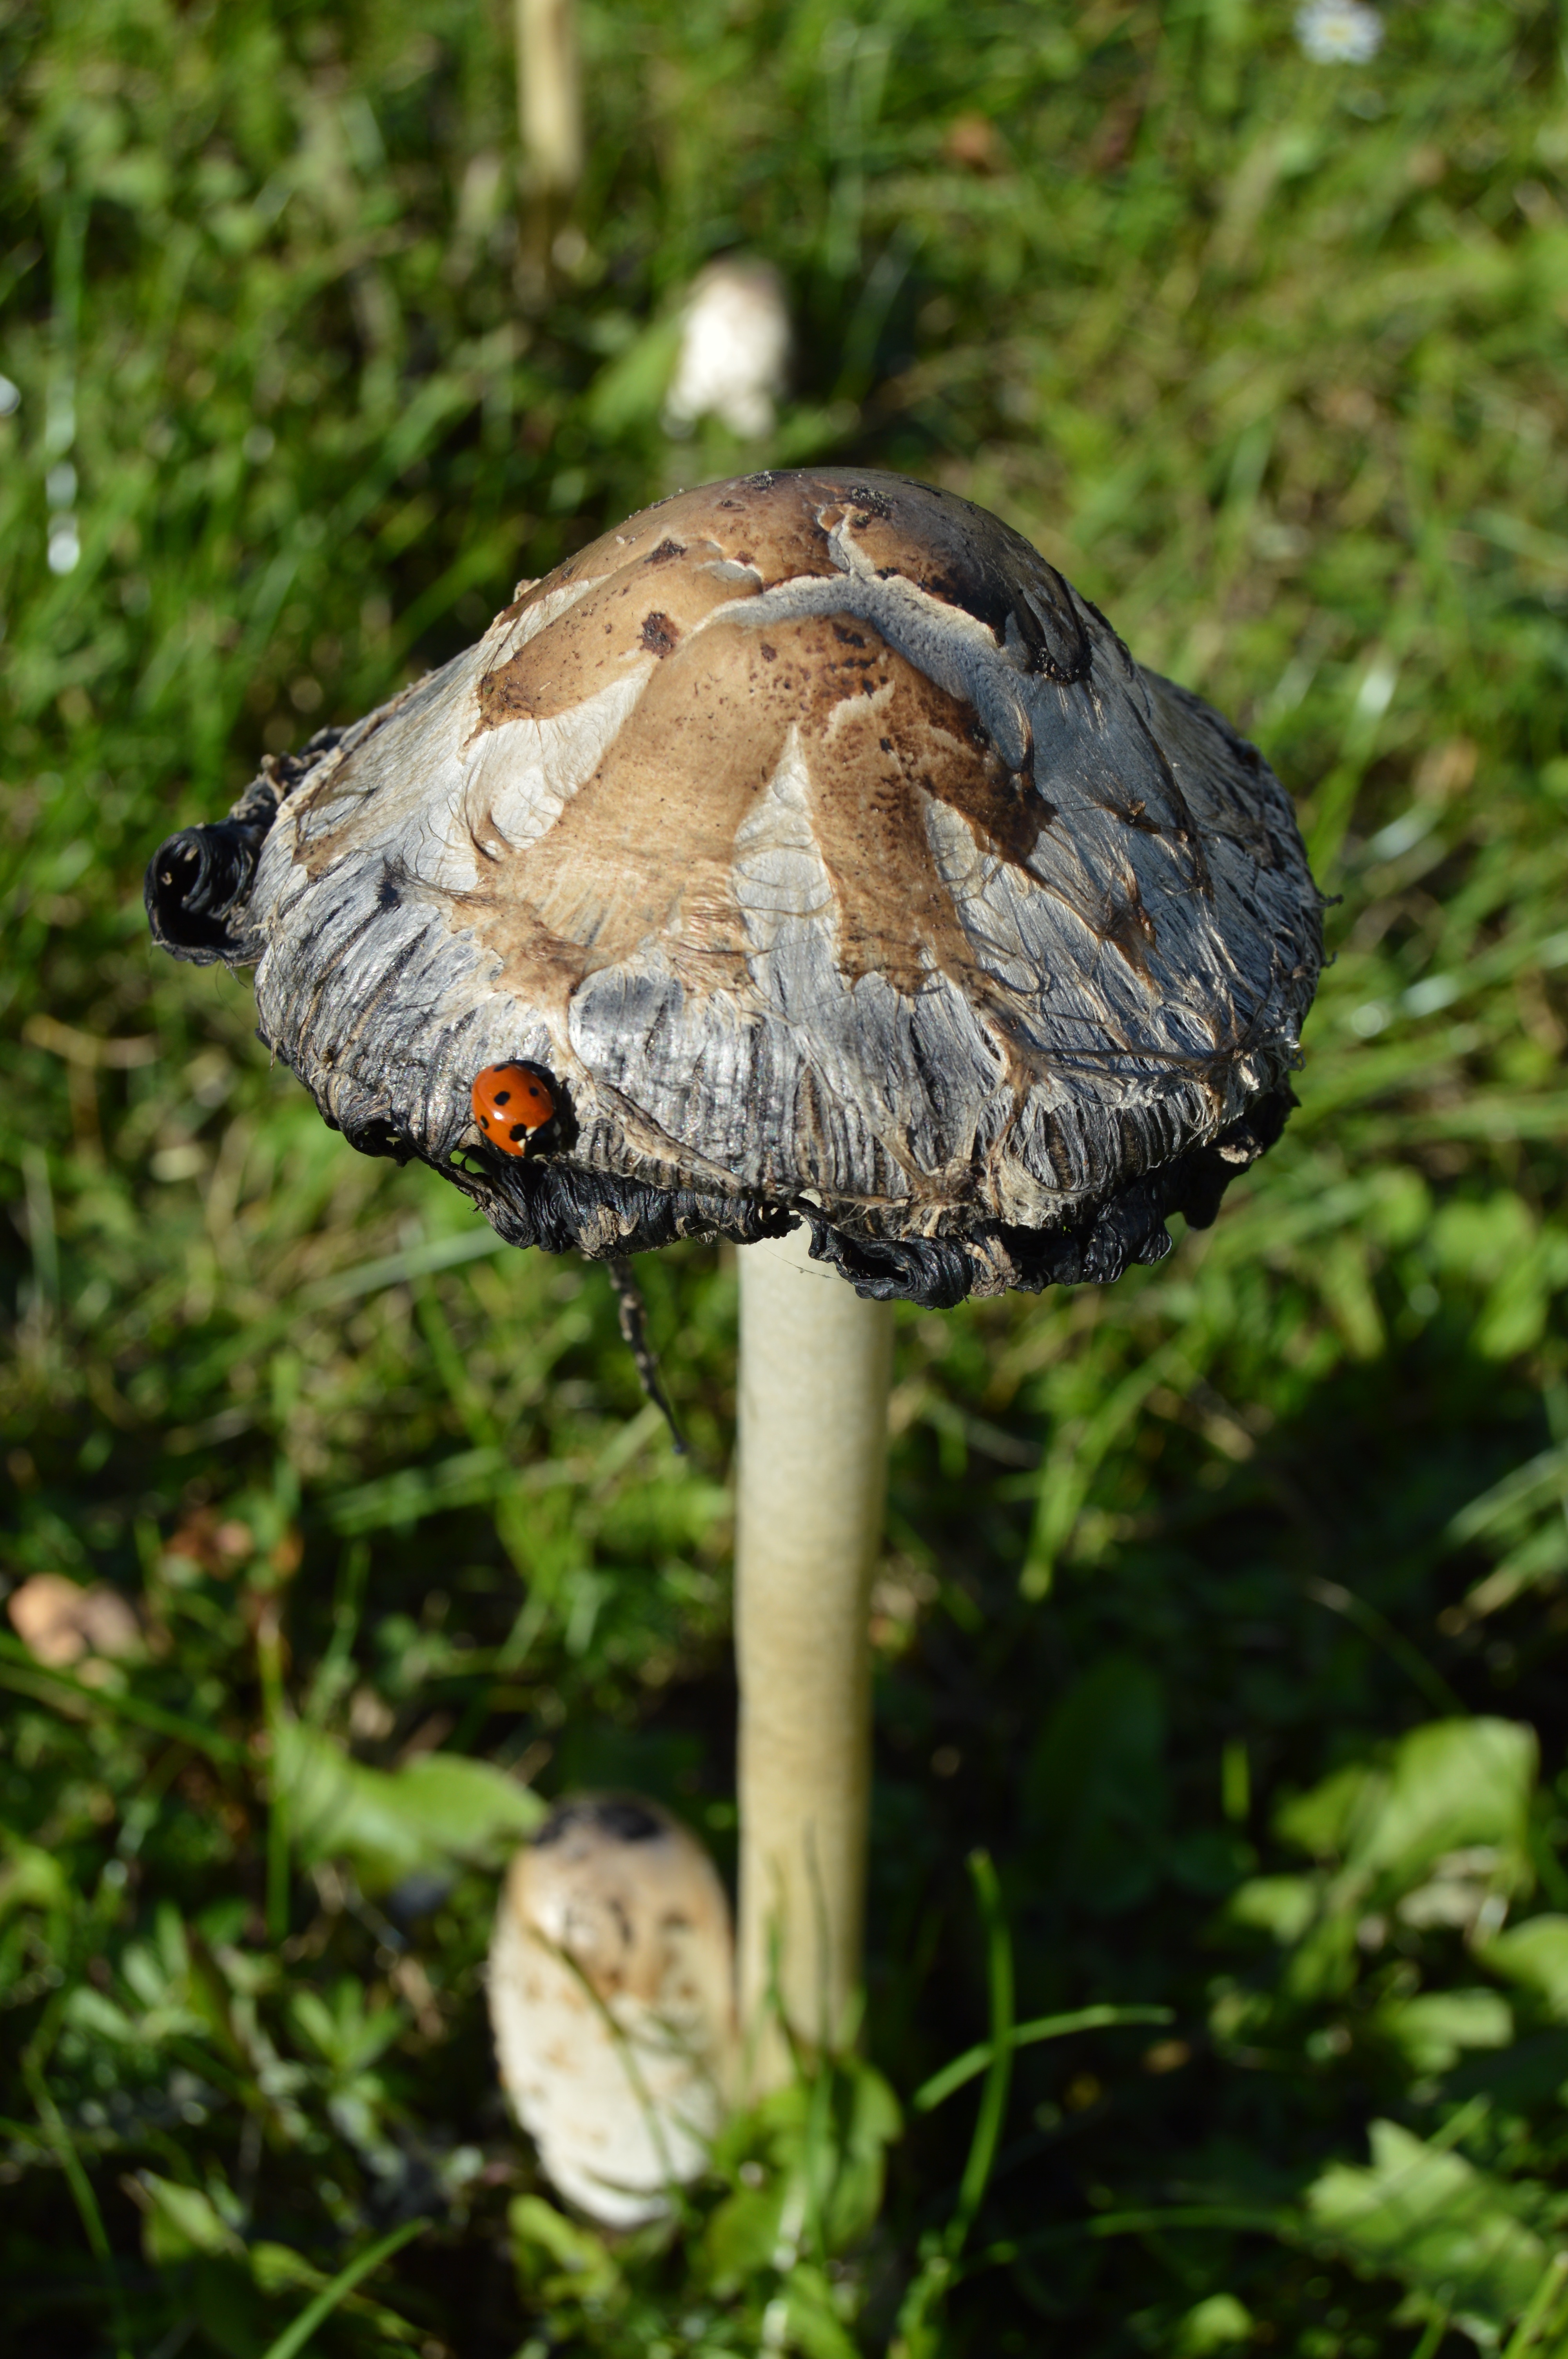
tree, nature, forest, flower, trunk, wildlife, insect, autumn, ladybug, botany, mushroom, fauna, fungus, toxic, woodland, tree stump, matsutake, penny bun